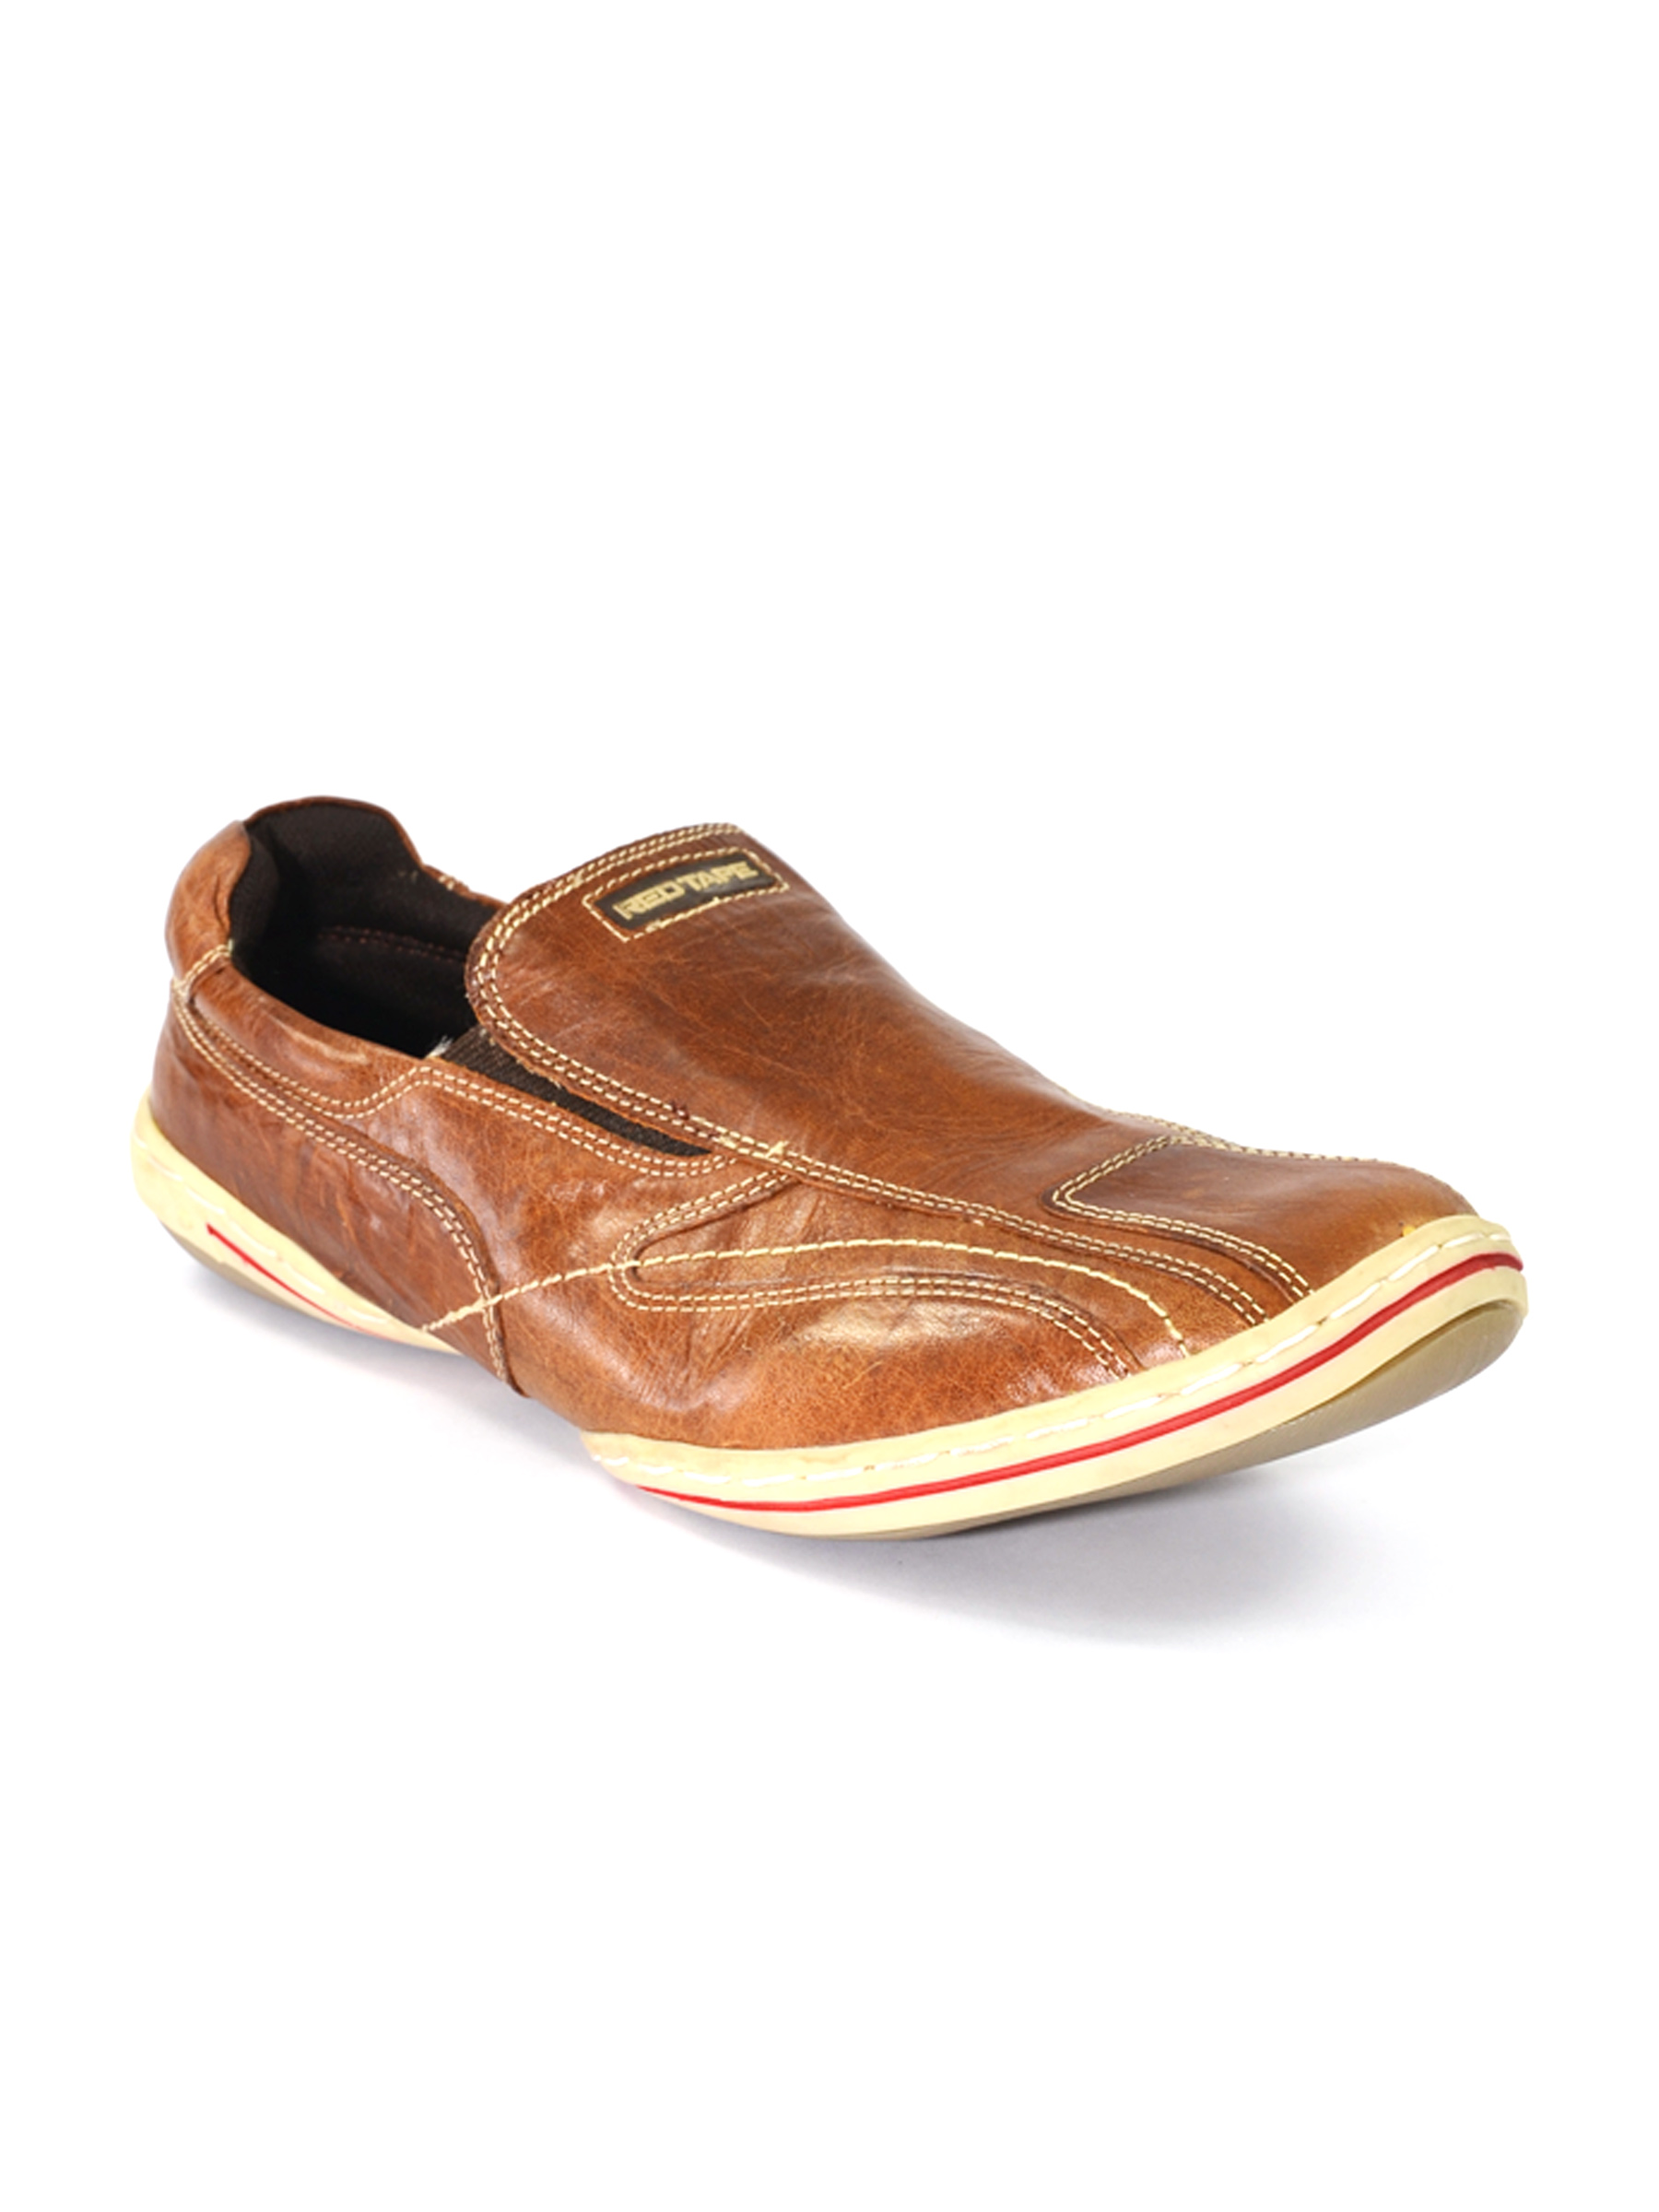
Red Tape Men's Anm Casual Brown Shoe
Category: Footwear / Shoes / Casual Shoes
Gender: Men
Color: Brown
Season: Winter 2018
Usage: Casual